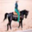
Label: horse